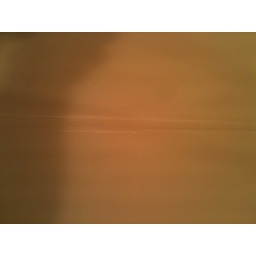
Another shot of the waterline along the south wall in the bathroom above the mirror.